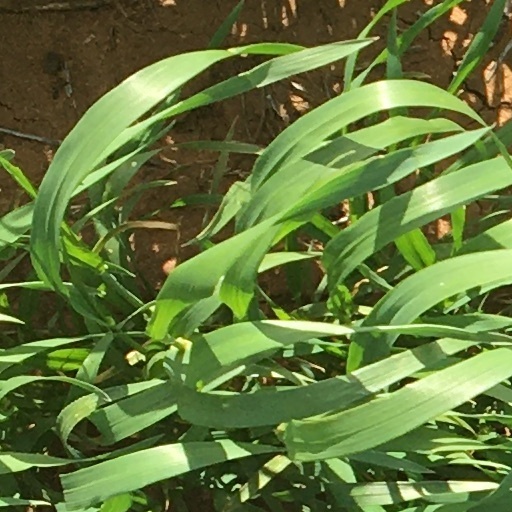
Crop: wheat